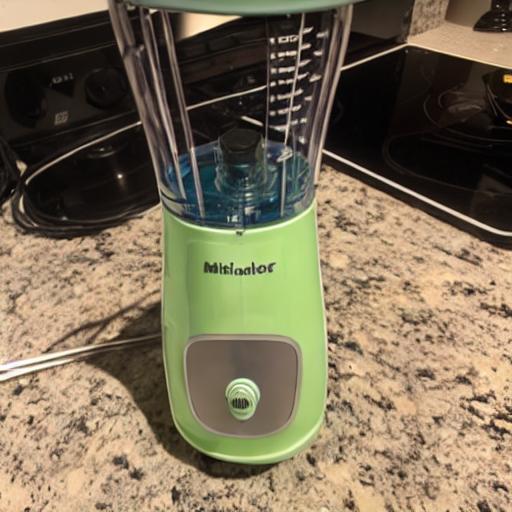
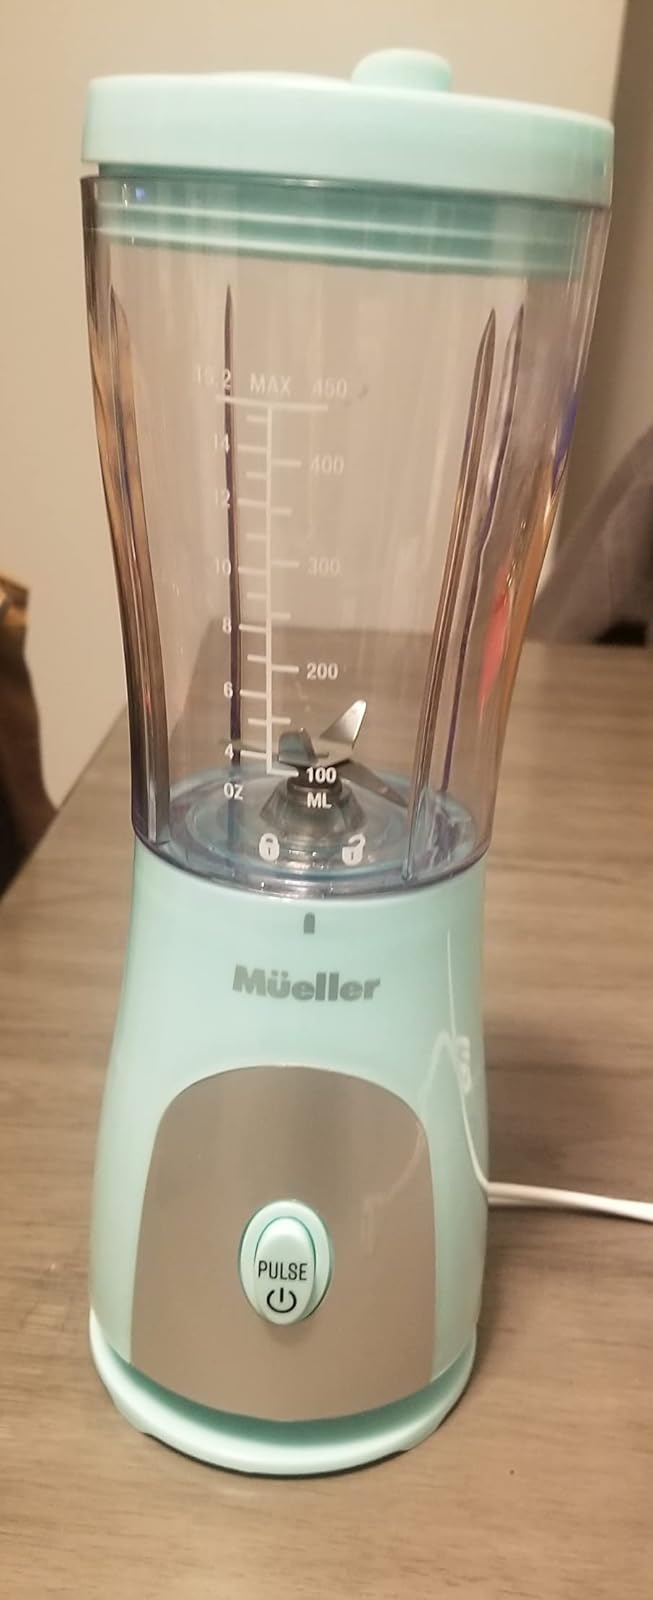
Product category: items_blender
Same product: no